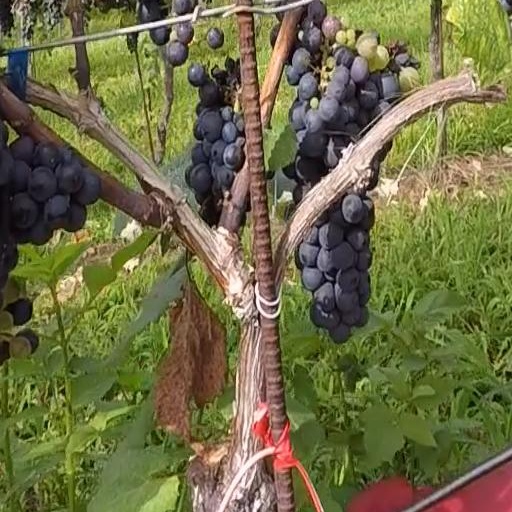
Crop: grape